Shrek: Treasure Hunt

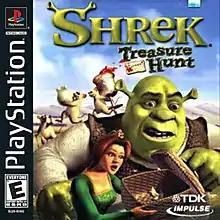
North American cover art

Shrek: Treasure Hunt is a 2002 party video game developed by The Code Monkeys and published by TDK Mediactive for the PlayStation. It released in North American on October 18, 2002, and in PAL regions on November 29, 2002. It is the only "Shrek" game released for the PlayStation.